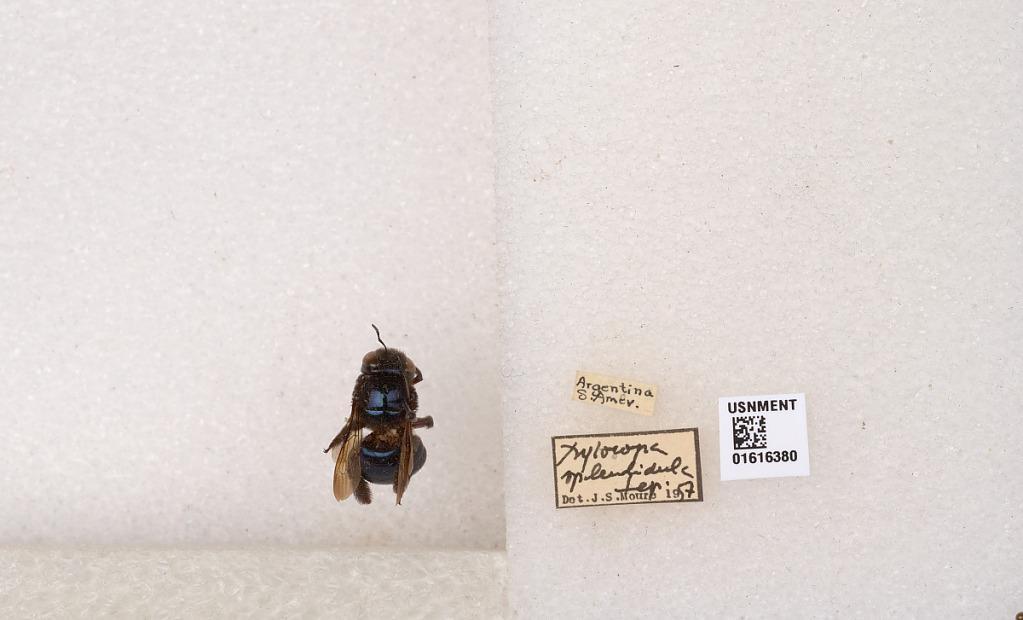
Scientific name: Xylocopa (Schonnherria) splendidula Lepeletier
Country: Argentina
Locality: Argentina
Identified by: Moure, J. S.